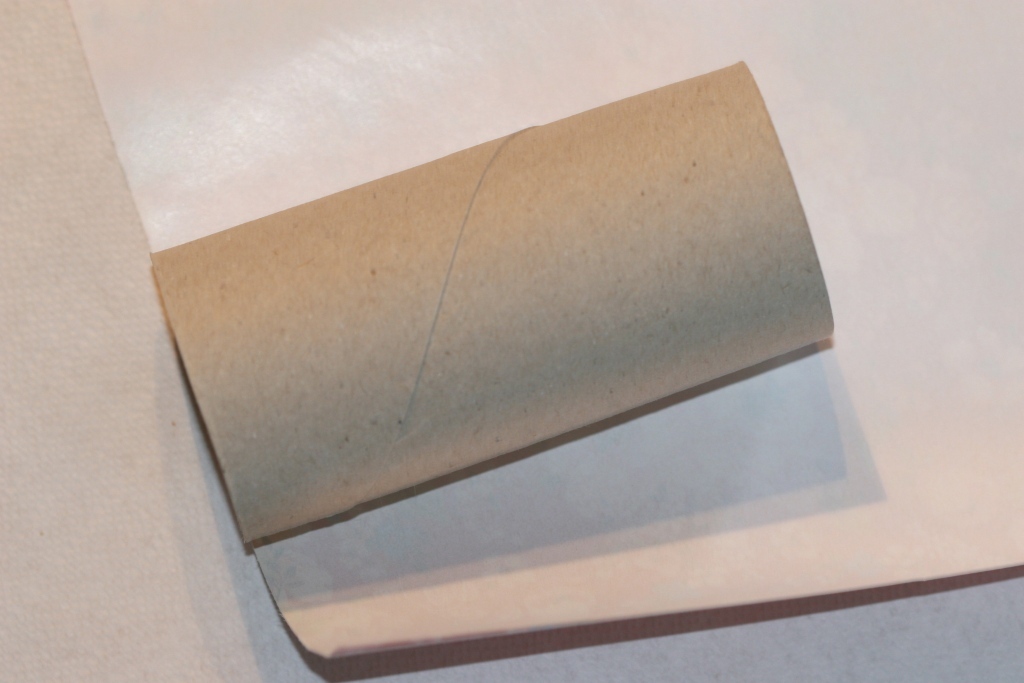
Waste category: paper